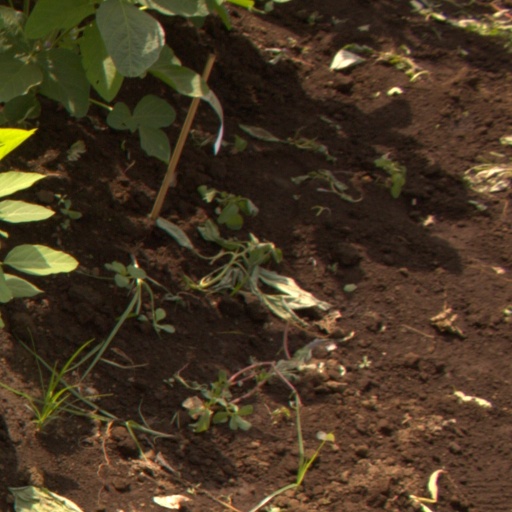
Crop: soybean